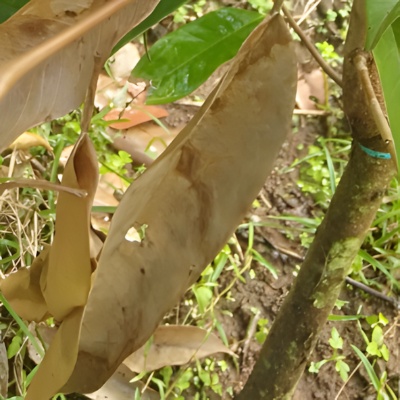
Label: Leaf_Rhizoctonia